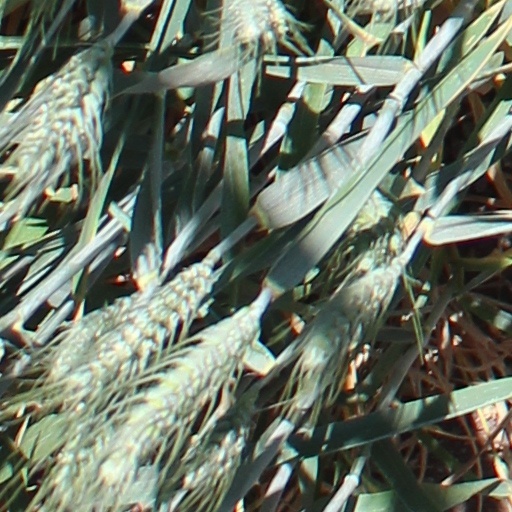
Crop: wheat